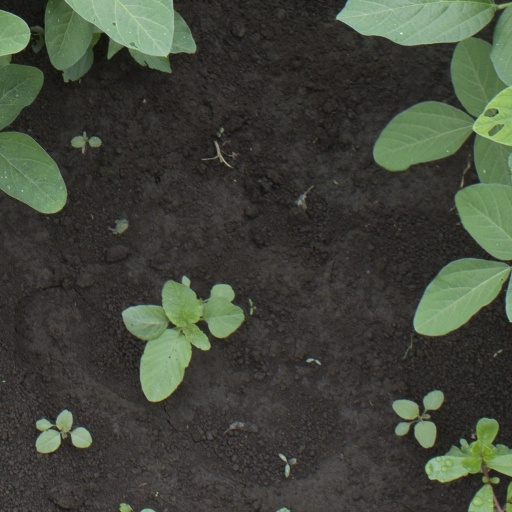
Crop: soybean